Elizabeth of Nevers

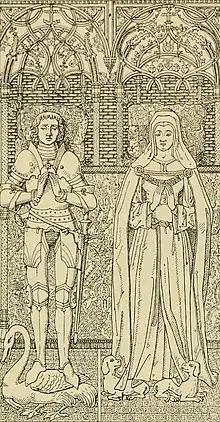
Drawing of the grave of Elizabeth of Nevers and her husband John I of Cleves

Elizabeth of Nevers (born: after 24 August 1439 in Nevers; died: 21 June 1483) was Duchess of Cleves from 1455 until her death, due to her marriage with John I of Cleves-Mark. She acted as regent of the Duchy of Cleves during the absence of her spouse in 1477.